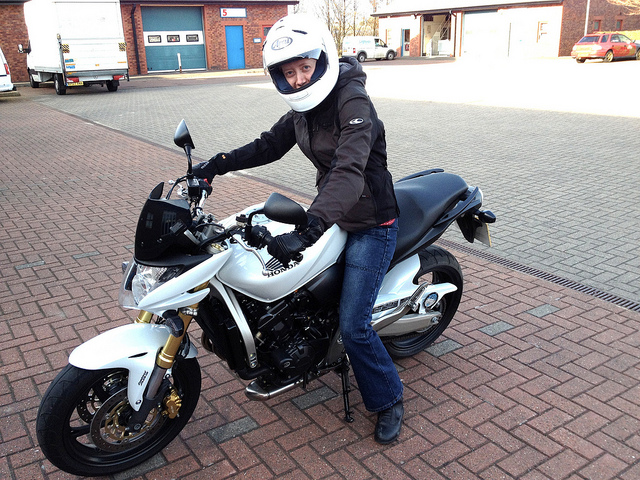
user: Given an image and a question. Answer the question in a short answer. Question: What make and model is this motorcycle? Short Answer:
assistant: honda nightwing